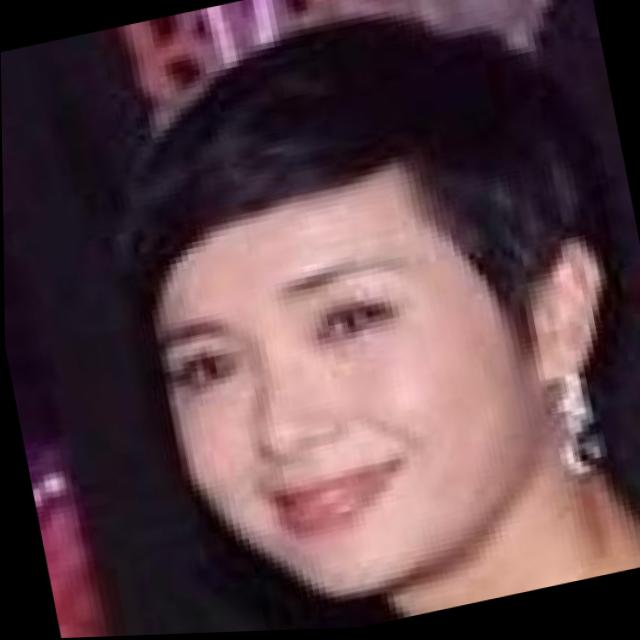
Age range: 21-44